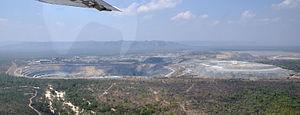
La mine d'uranium Ranger est une mine d'uranium située dans le parc national de Kakadu, à 8 km à l'est de Jabiru dans le Territoire du Nord en Australie. L'exploitation de cette mine dans un parc classé au patrimoine mondial est controversée en raison de son impact sur l'environnement.
Le secteur de l'énergie en Australie joue un rôle majeur dans l'économie du pays : les exportations de produits énergétiques ont atteint 102 milliards de dollars australiens en 2017-18 ; leurs destinations principales ont été le Japon, la Chine, la Corée du Sud, l'Inde, le reste de l'Asie, l'Union européenne.